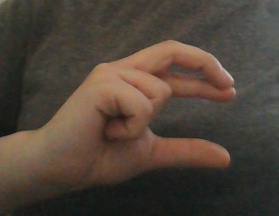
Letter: thal